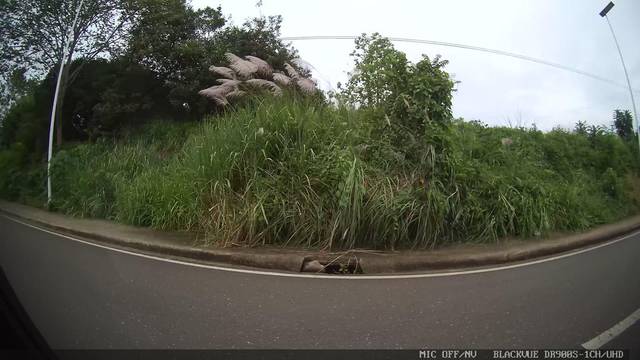
Region: Philippines
Coordinates: 7.095, 125.5